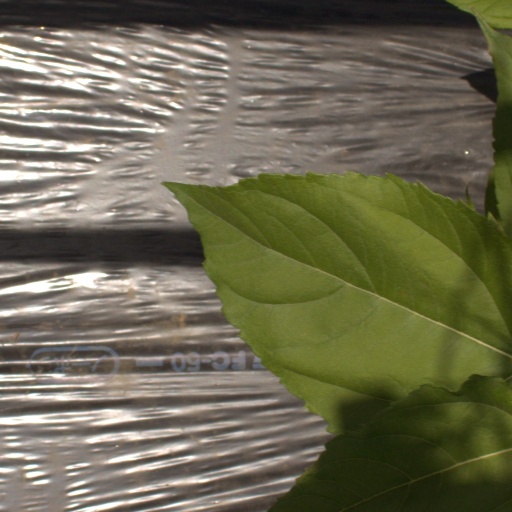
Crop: Jerusalem artichoke